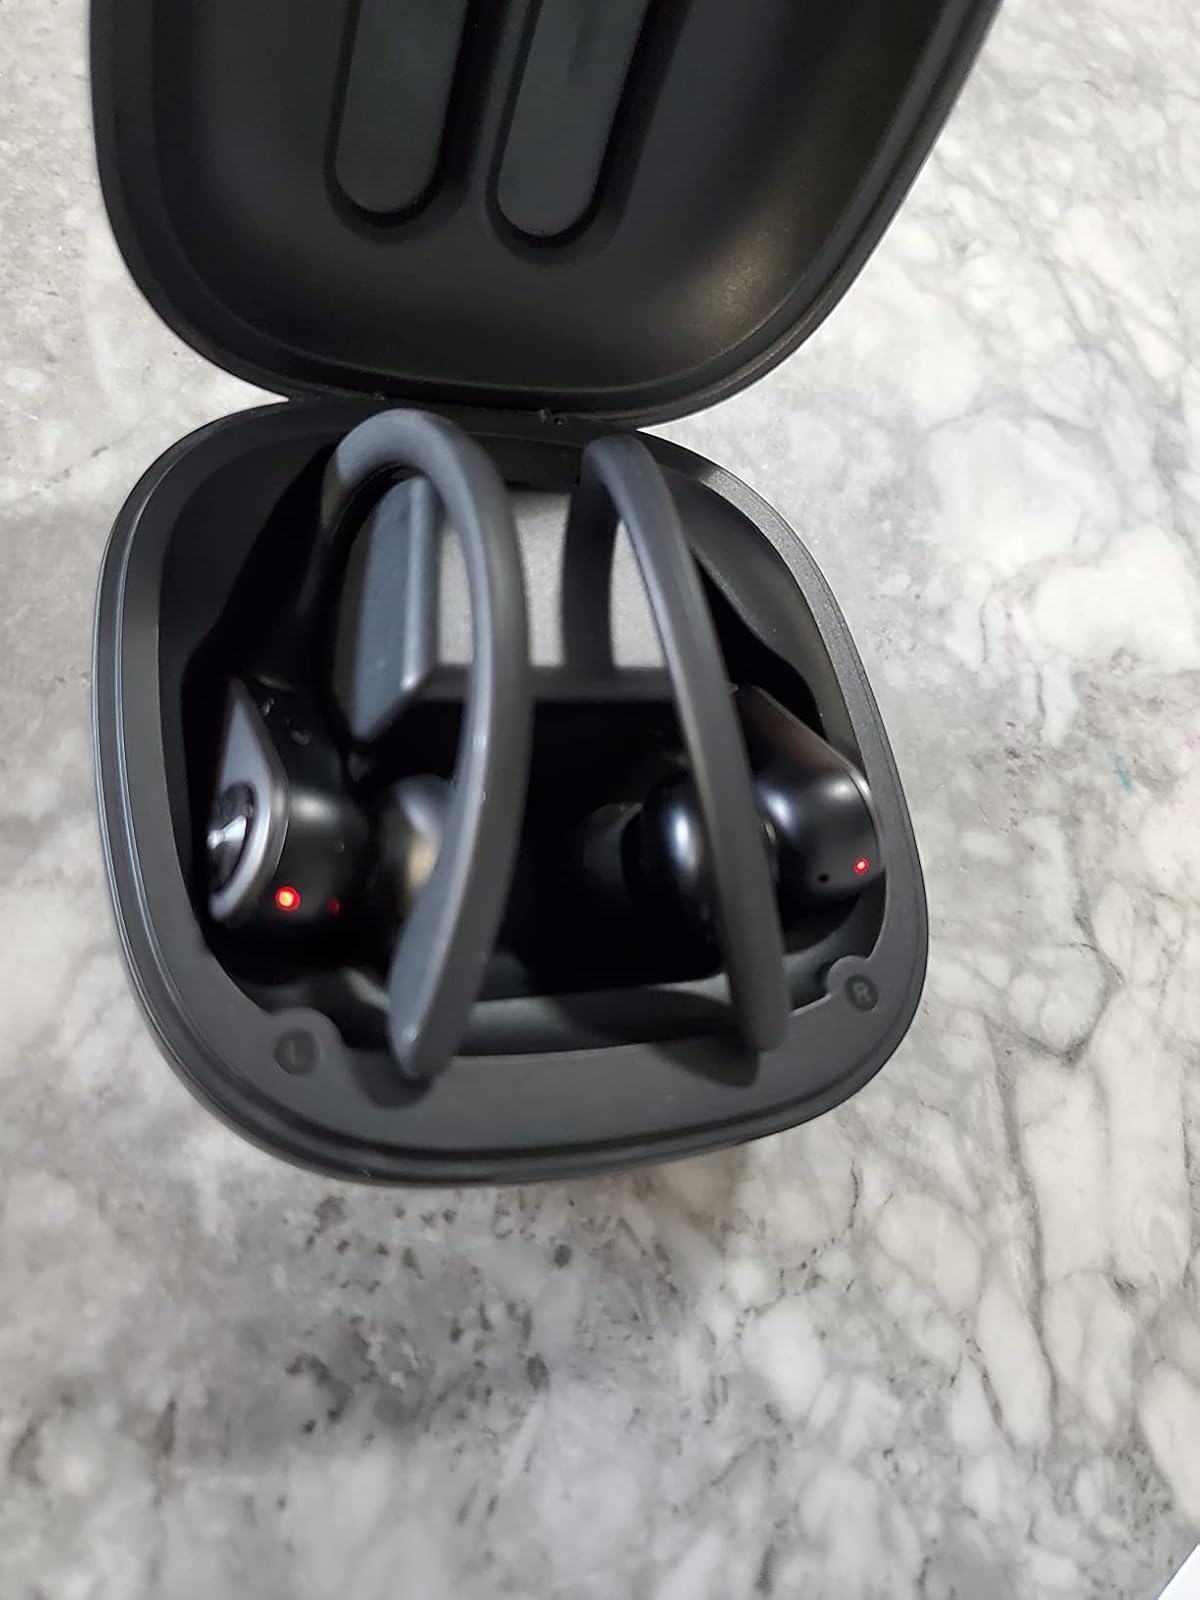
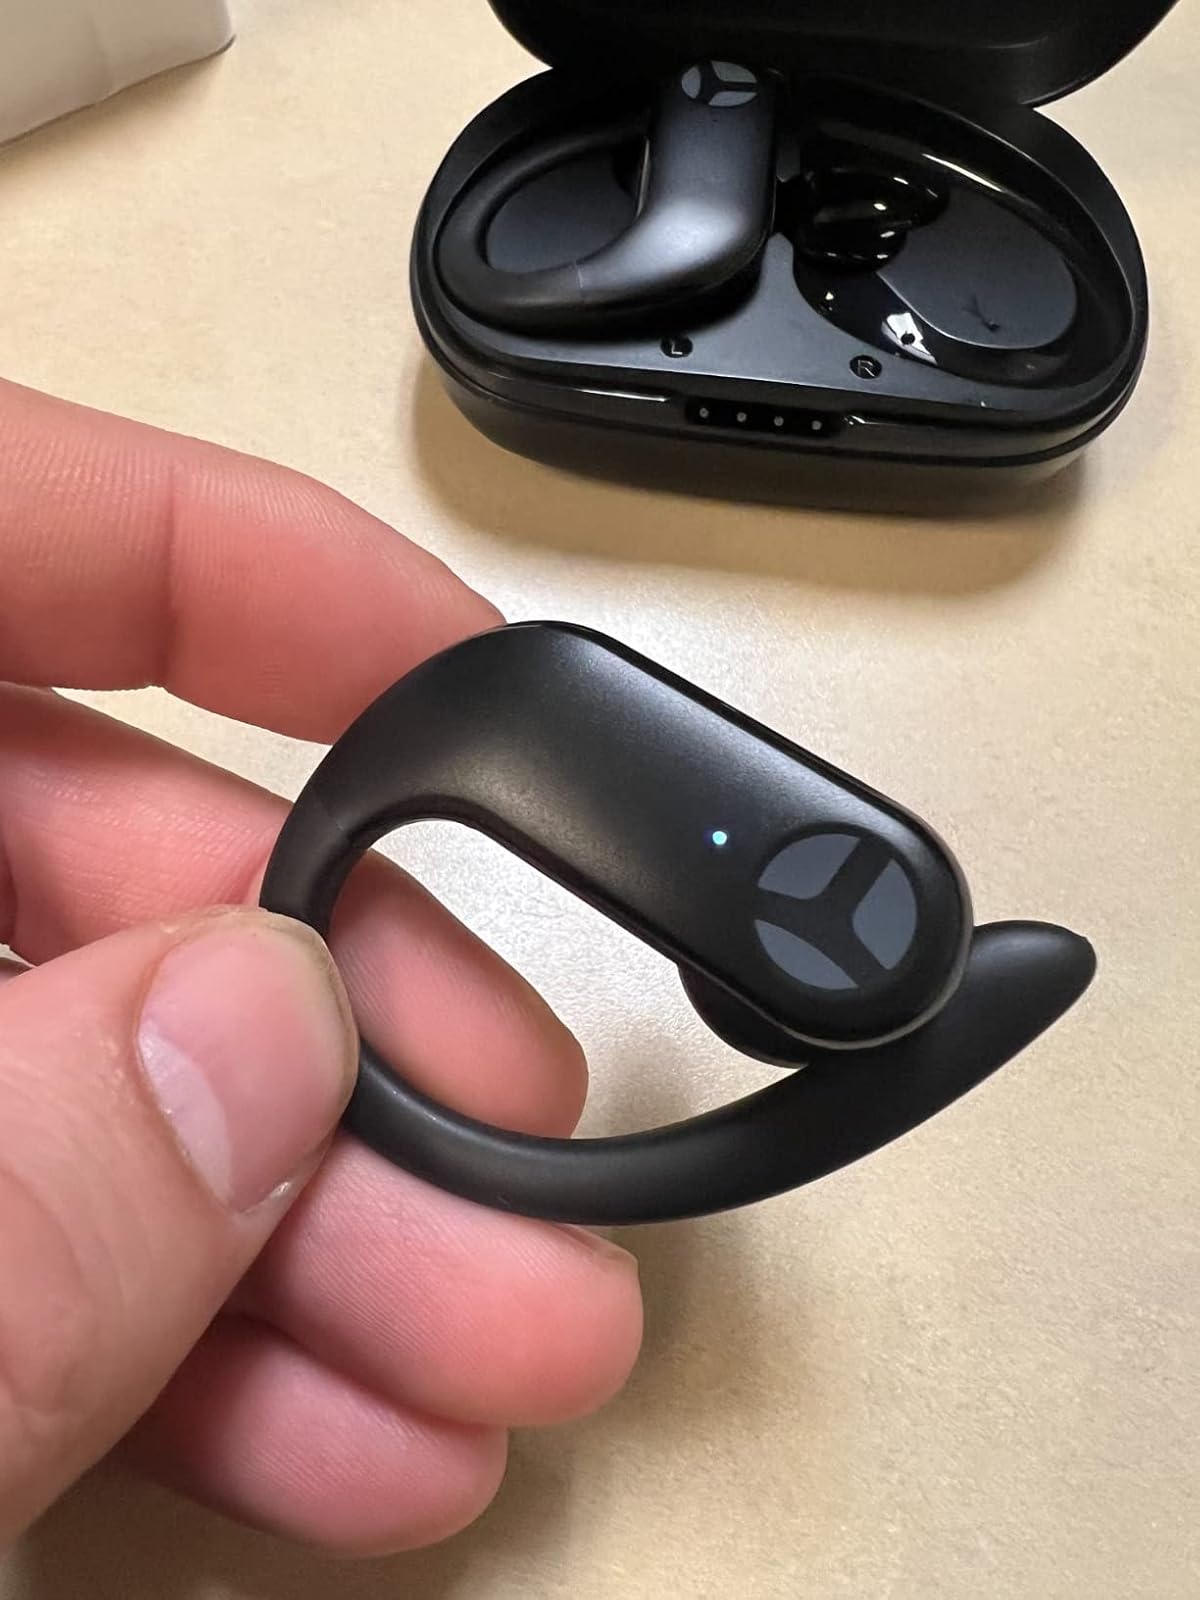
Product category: earbuds
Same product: no